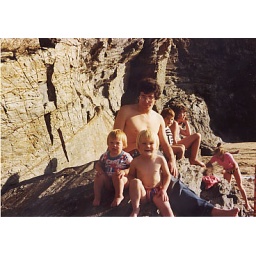
Andrew David plus against rocks and beach